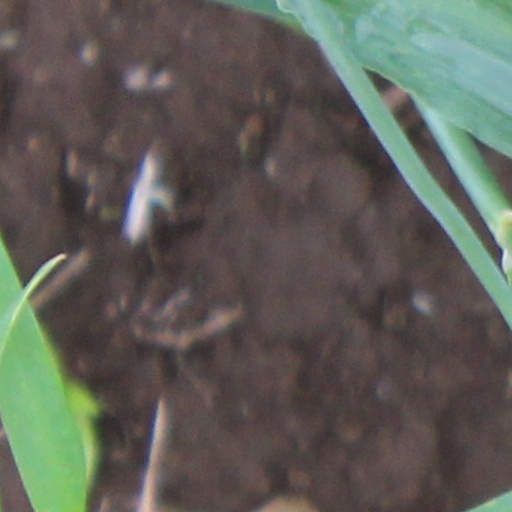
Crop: wheat